Peppersoup

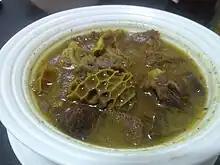
A bowl of peppersoup with different meats

Peppersoup (or pepper soup) is a soup from Nigeria, made using various meats or fishes, chili peppers, salt, scent leaves and calabash nutmeg as its primary ingredients. It is a spicy soup that has a light, watery texture. Despite its name, the soup is not necessarily defined by a pepper-forward flavor profile; the flavors are more complex, with nutty, bitter, woodsy, and floral notes, as well as warmth. It is considered a delicacy by some people in Western Africa, and some West Africans believe that the soup has some basic medicinal qualities.